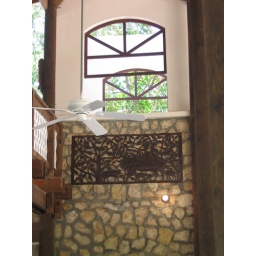
a wall in an outside bar on Labadee beach